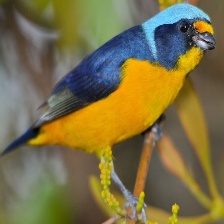
Species: ANTILLEAN EUPHONIA
Scientific name: EUPHONIA MUSICA